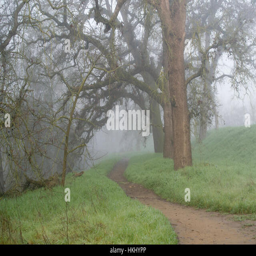
a foggy trail in the woods in the winter , displaying leafless oak trees and green grass